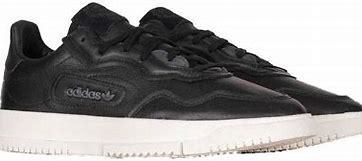
Brand: Adidas
Model: SC Premiere